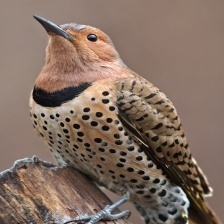
Species: NORTHERN FLICKER
Scientific name: COLAPTES AURATUS